Schleswig-Holstein-Sonderburg-Franzhagen

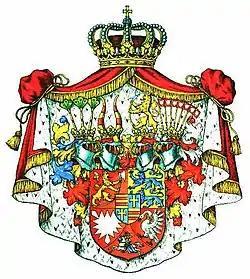
Arms of the Dukes of Schleswig-Holstein

The Schleswig-Holstein-Sonderburg-Franzhagen line was a short-lived name of the main line of the ducal house of Schleswig-Holstein-Sonderburg, after its bankruptcy in 1667. The main line of the family was also a cadet branch of the House of Oldenburg, ruling family of the Kingdom of Denmark.